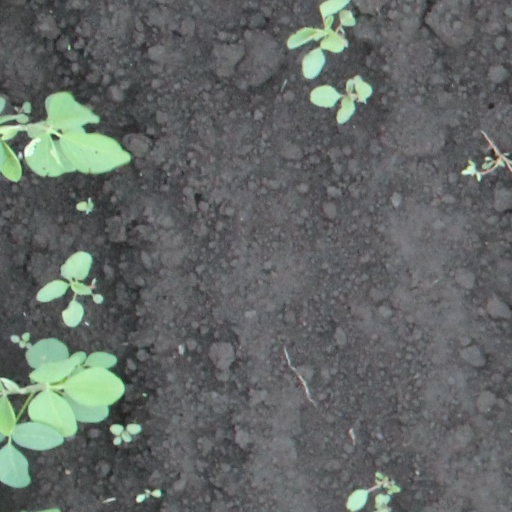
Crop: soybean